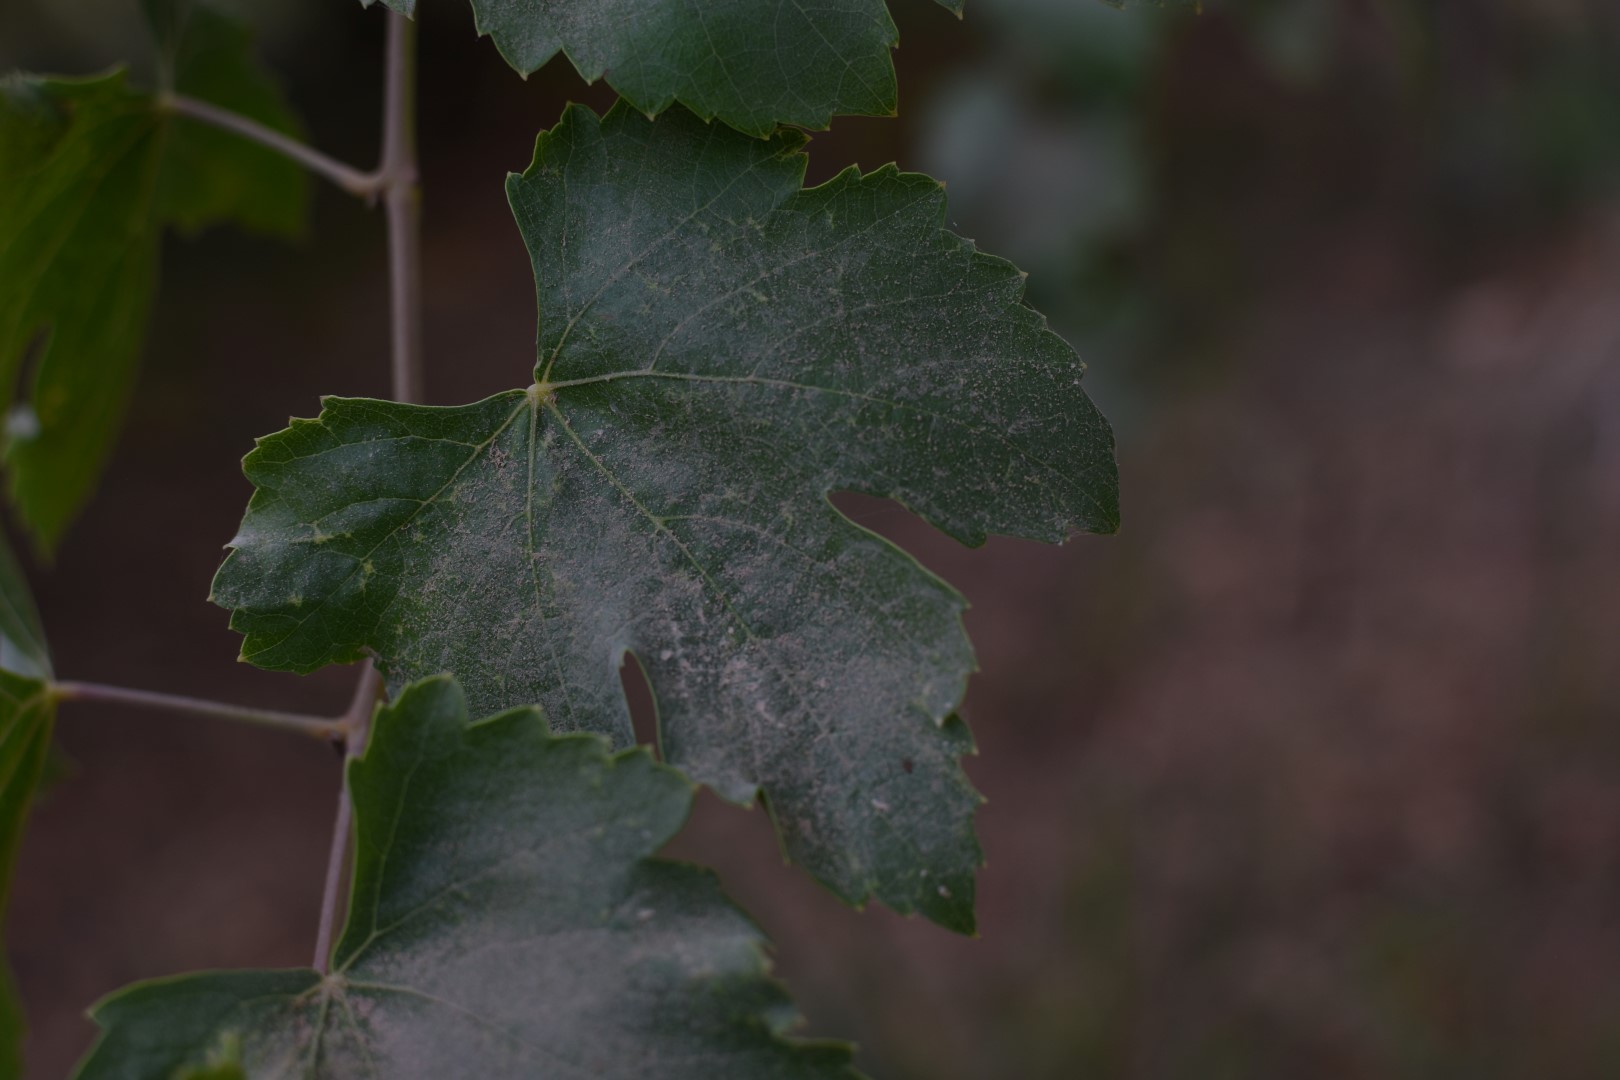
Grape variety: Thompson Seedless